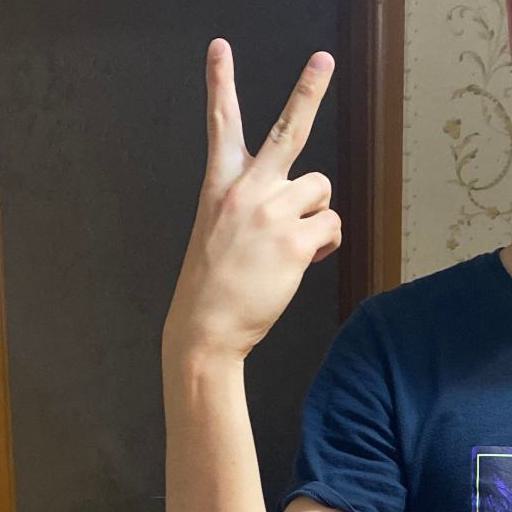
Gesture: peace_inverted